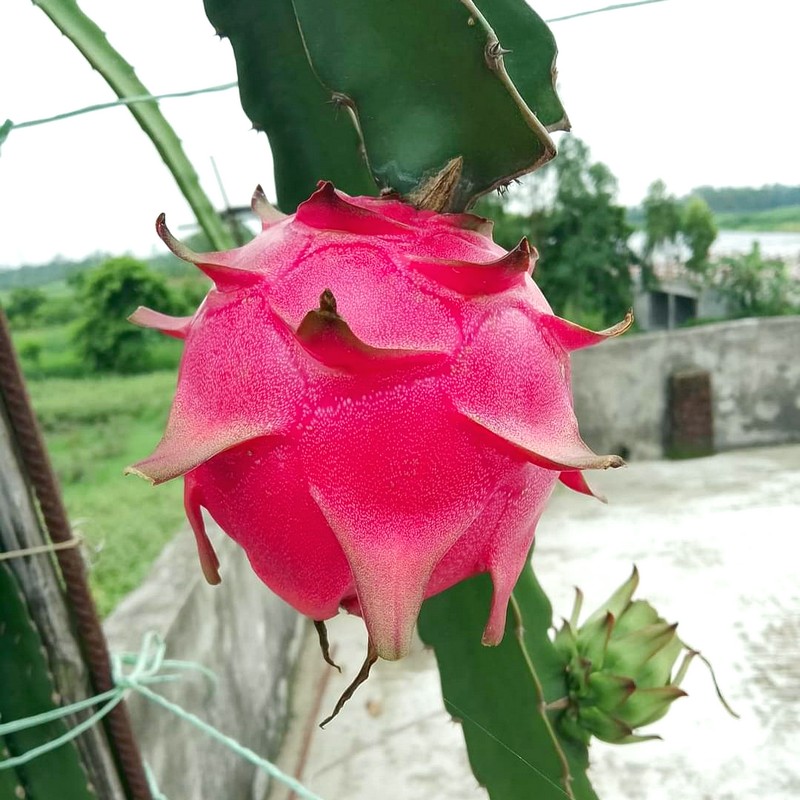
Label: Fresh Dragon Fruit